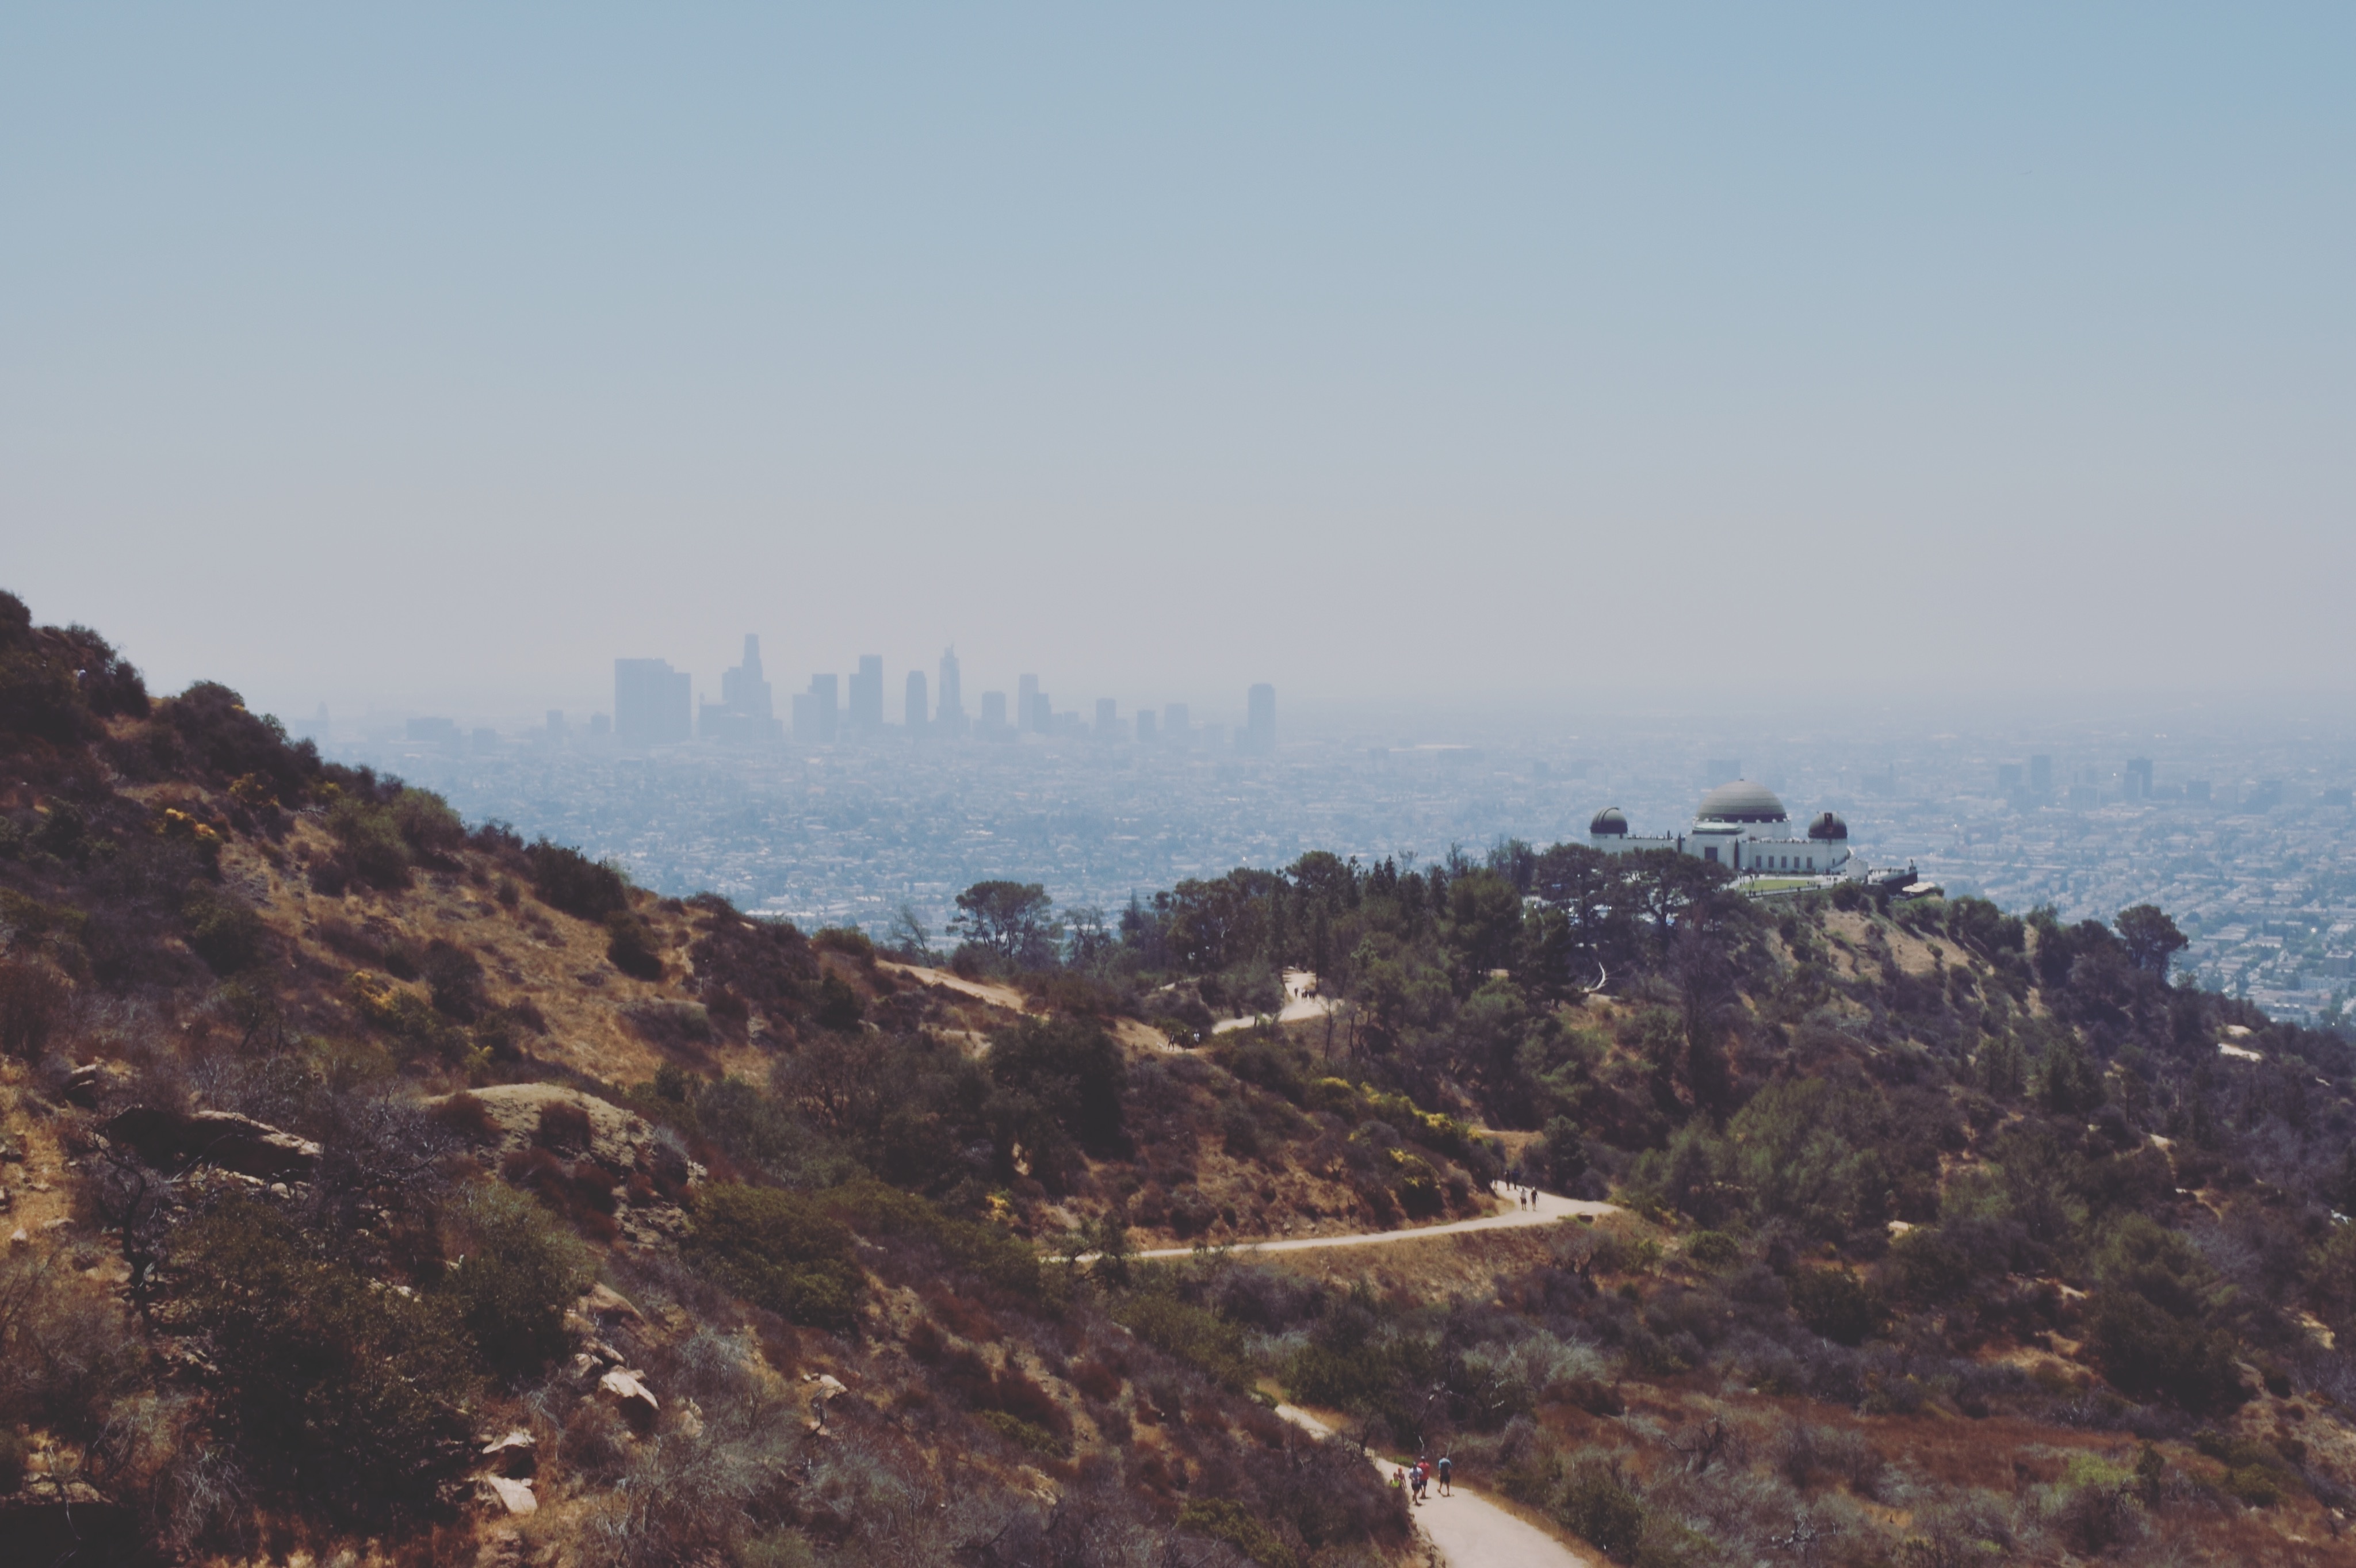
sea, coast, mountain, hill, mountain range, cliff, terrain, ridge, summit, geology, plateau, cape, landform, geographical feature, mountainous landforms